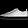
Label: Sneaker